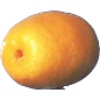
Label: Kumquats 1